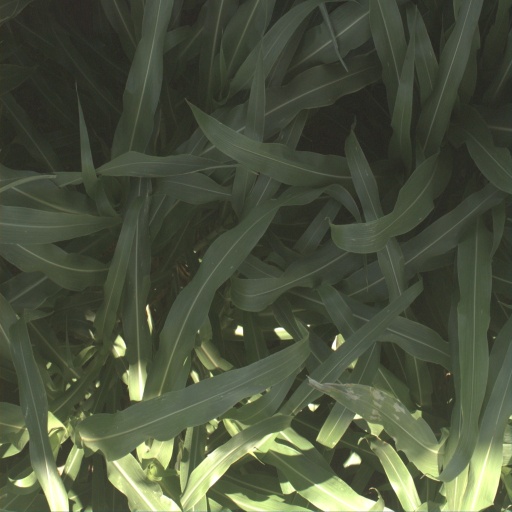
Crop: sorghum